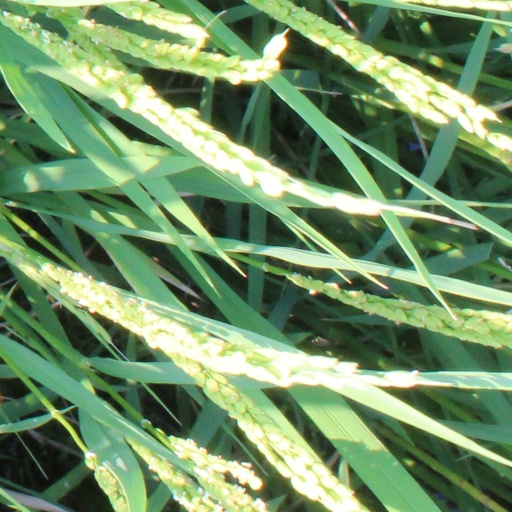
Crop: rice